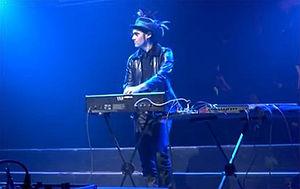
Electrosexual, de son vrai nom Romain Fréquency, est un DJ, producteur de musique et réalisateur de vidéo-clips français, né le 28 juillet 1980.